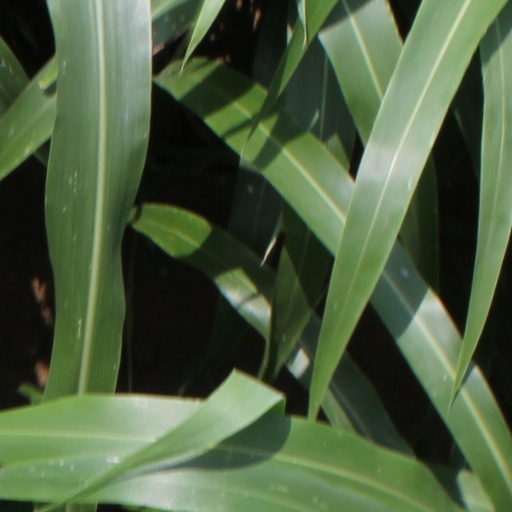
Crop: sorghum